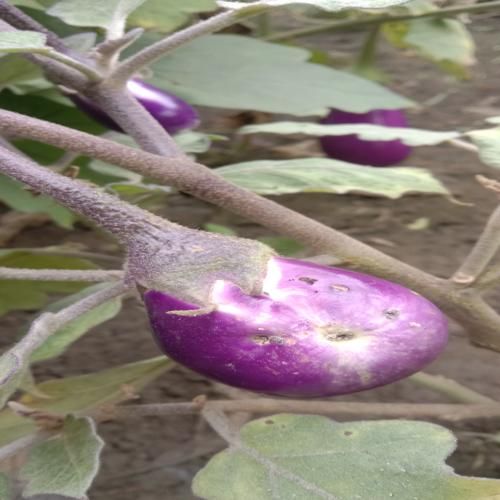
Label: Shoot and Fruit Borer